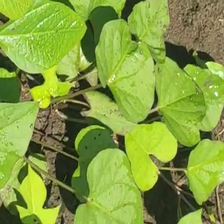
Weed species: Obscure_morning _glory(Ipomoea obscura)